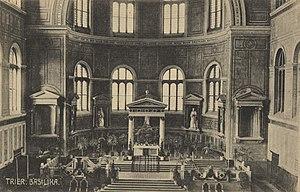
La basilique de Constantin de Trèves, à l'origine une aula romaine, abrite la reconstitution de la plus vaste salle qui nous soit parvenue de l'Antiquité. L'espace intérieur de l’édifice est long de 67 m, large de 27,20 m et haut de 33 m. La basilique est inscrite au Patrimoine mondial de l'UNESCO. L'édifice fut plusieurs fois remanié avant de retrouver au XIXᵉ siècle son aspect initial. En 1856, la basilique a été consacrée au protestantisme et fait depuis fonction d'église protestante.